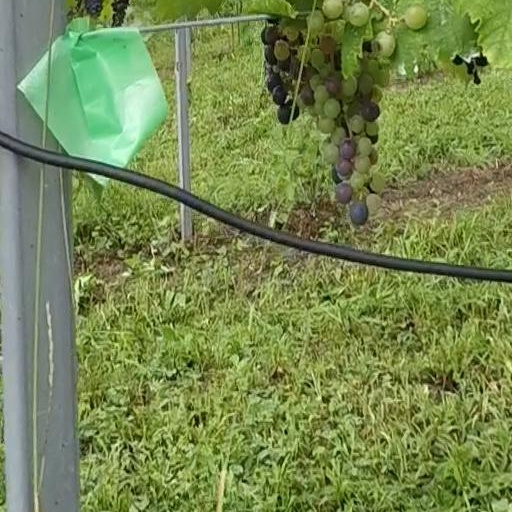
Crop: grape